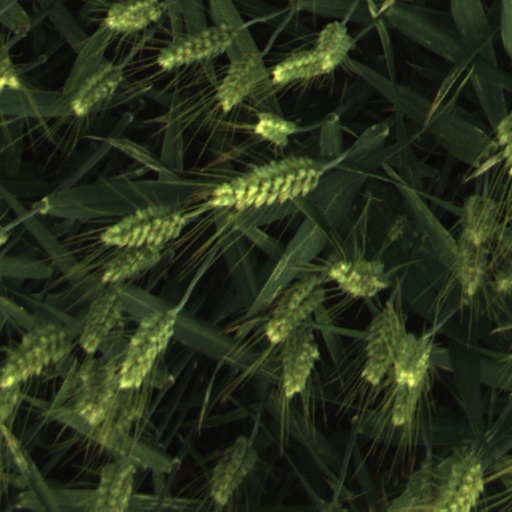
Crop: wheat